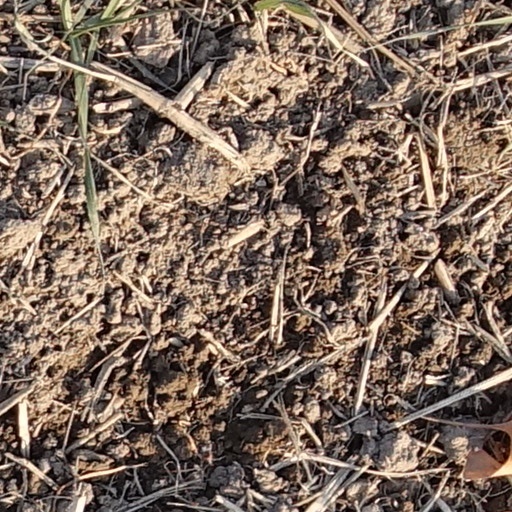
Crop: wheat